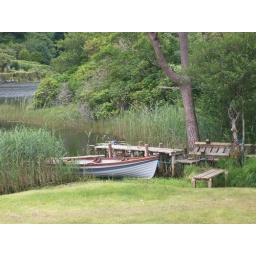
a boat in the lake at Kylemore Abbey